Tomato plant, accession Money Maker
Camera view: horizontal (90 deg, fisheye); turntable rotation: 300 degrees
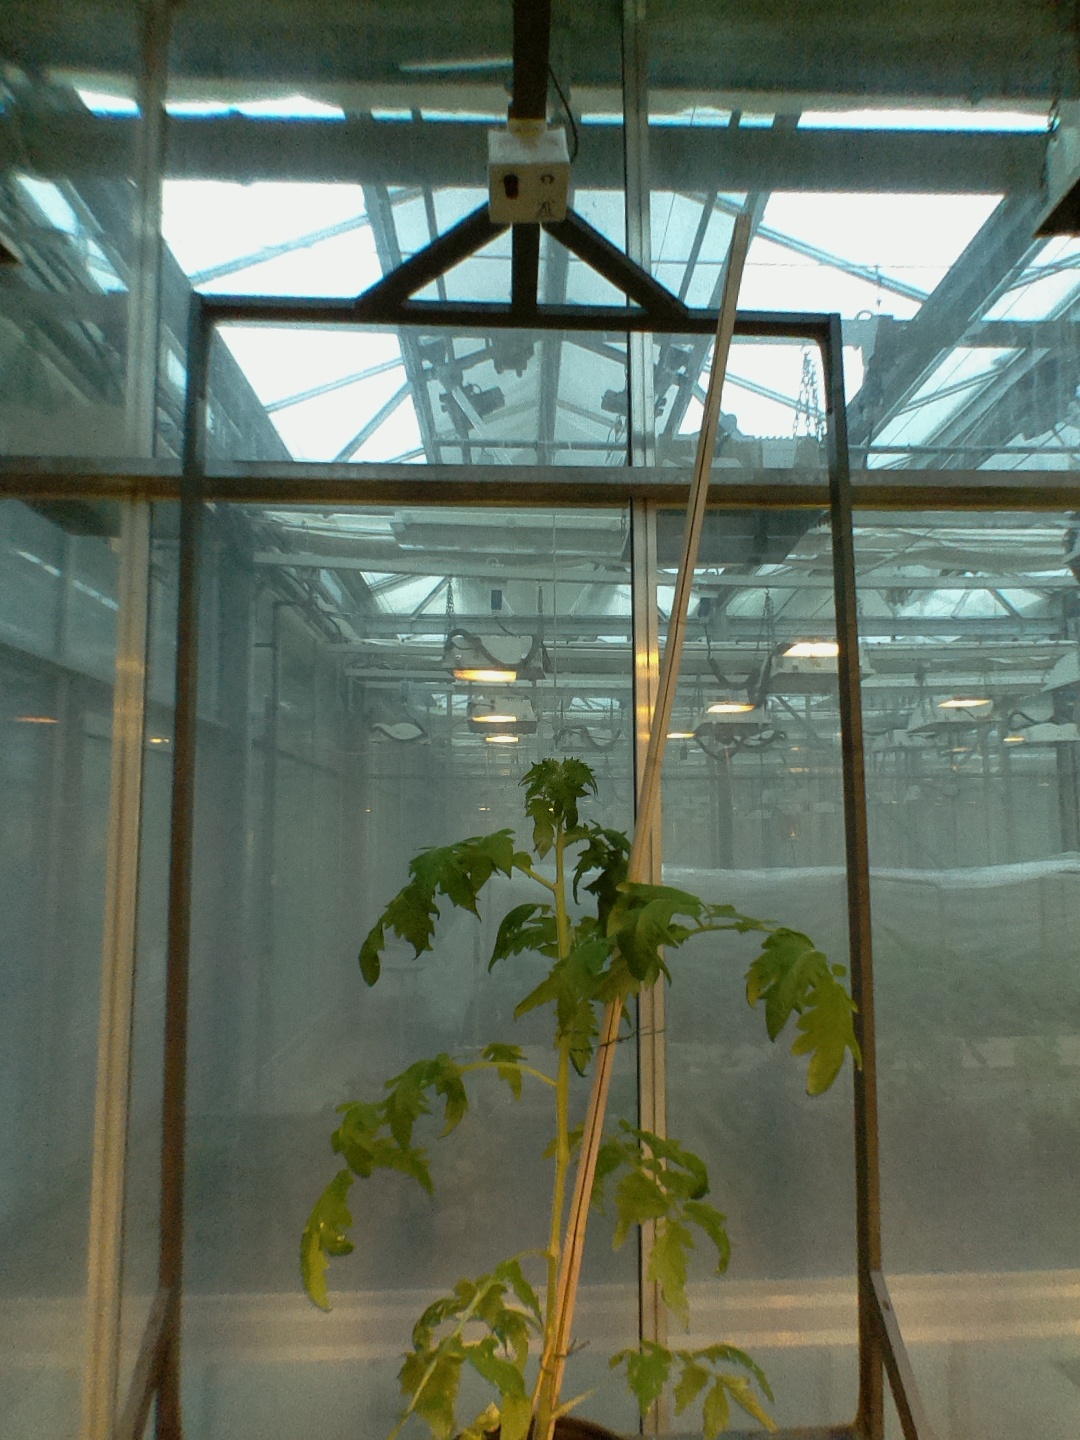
BBCH growth stage 53: 3 inflorescences visible